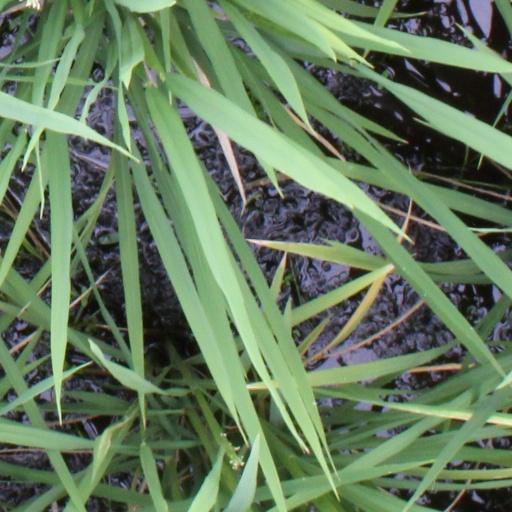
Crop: rice